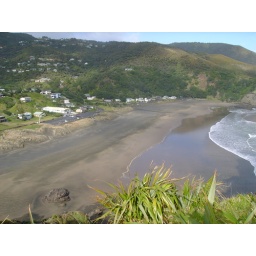
On the rock, at the black beach in New Zealand